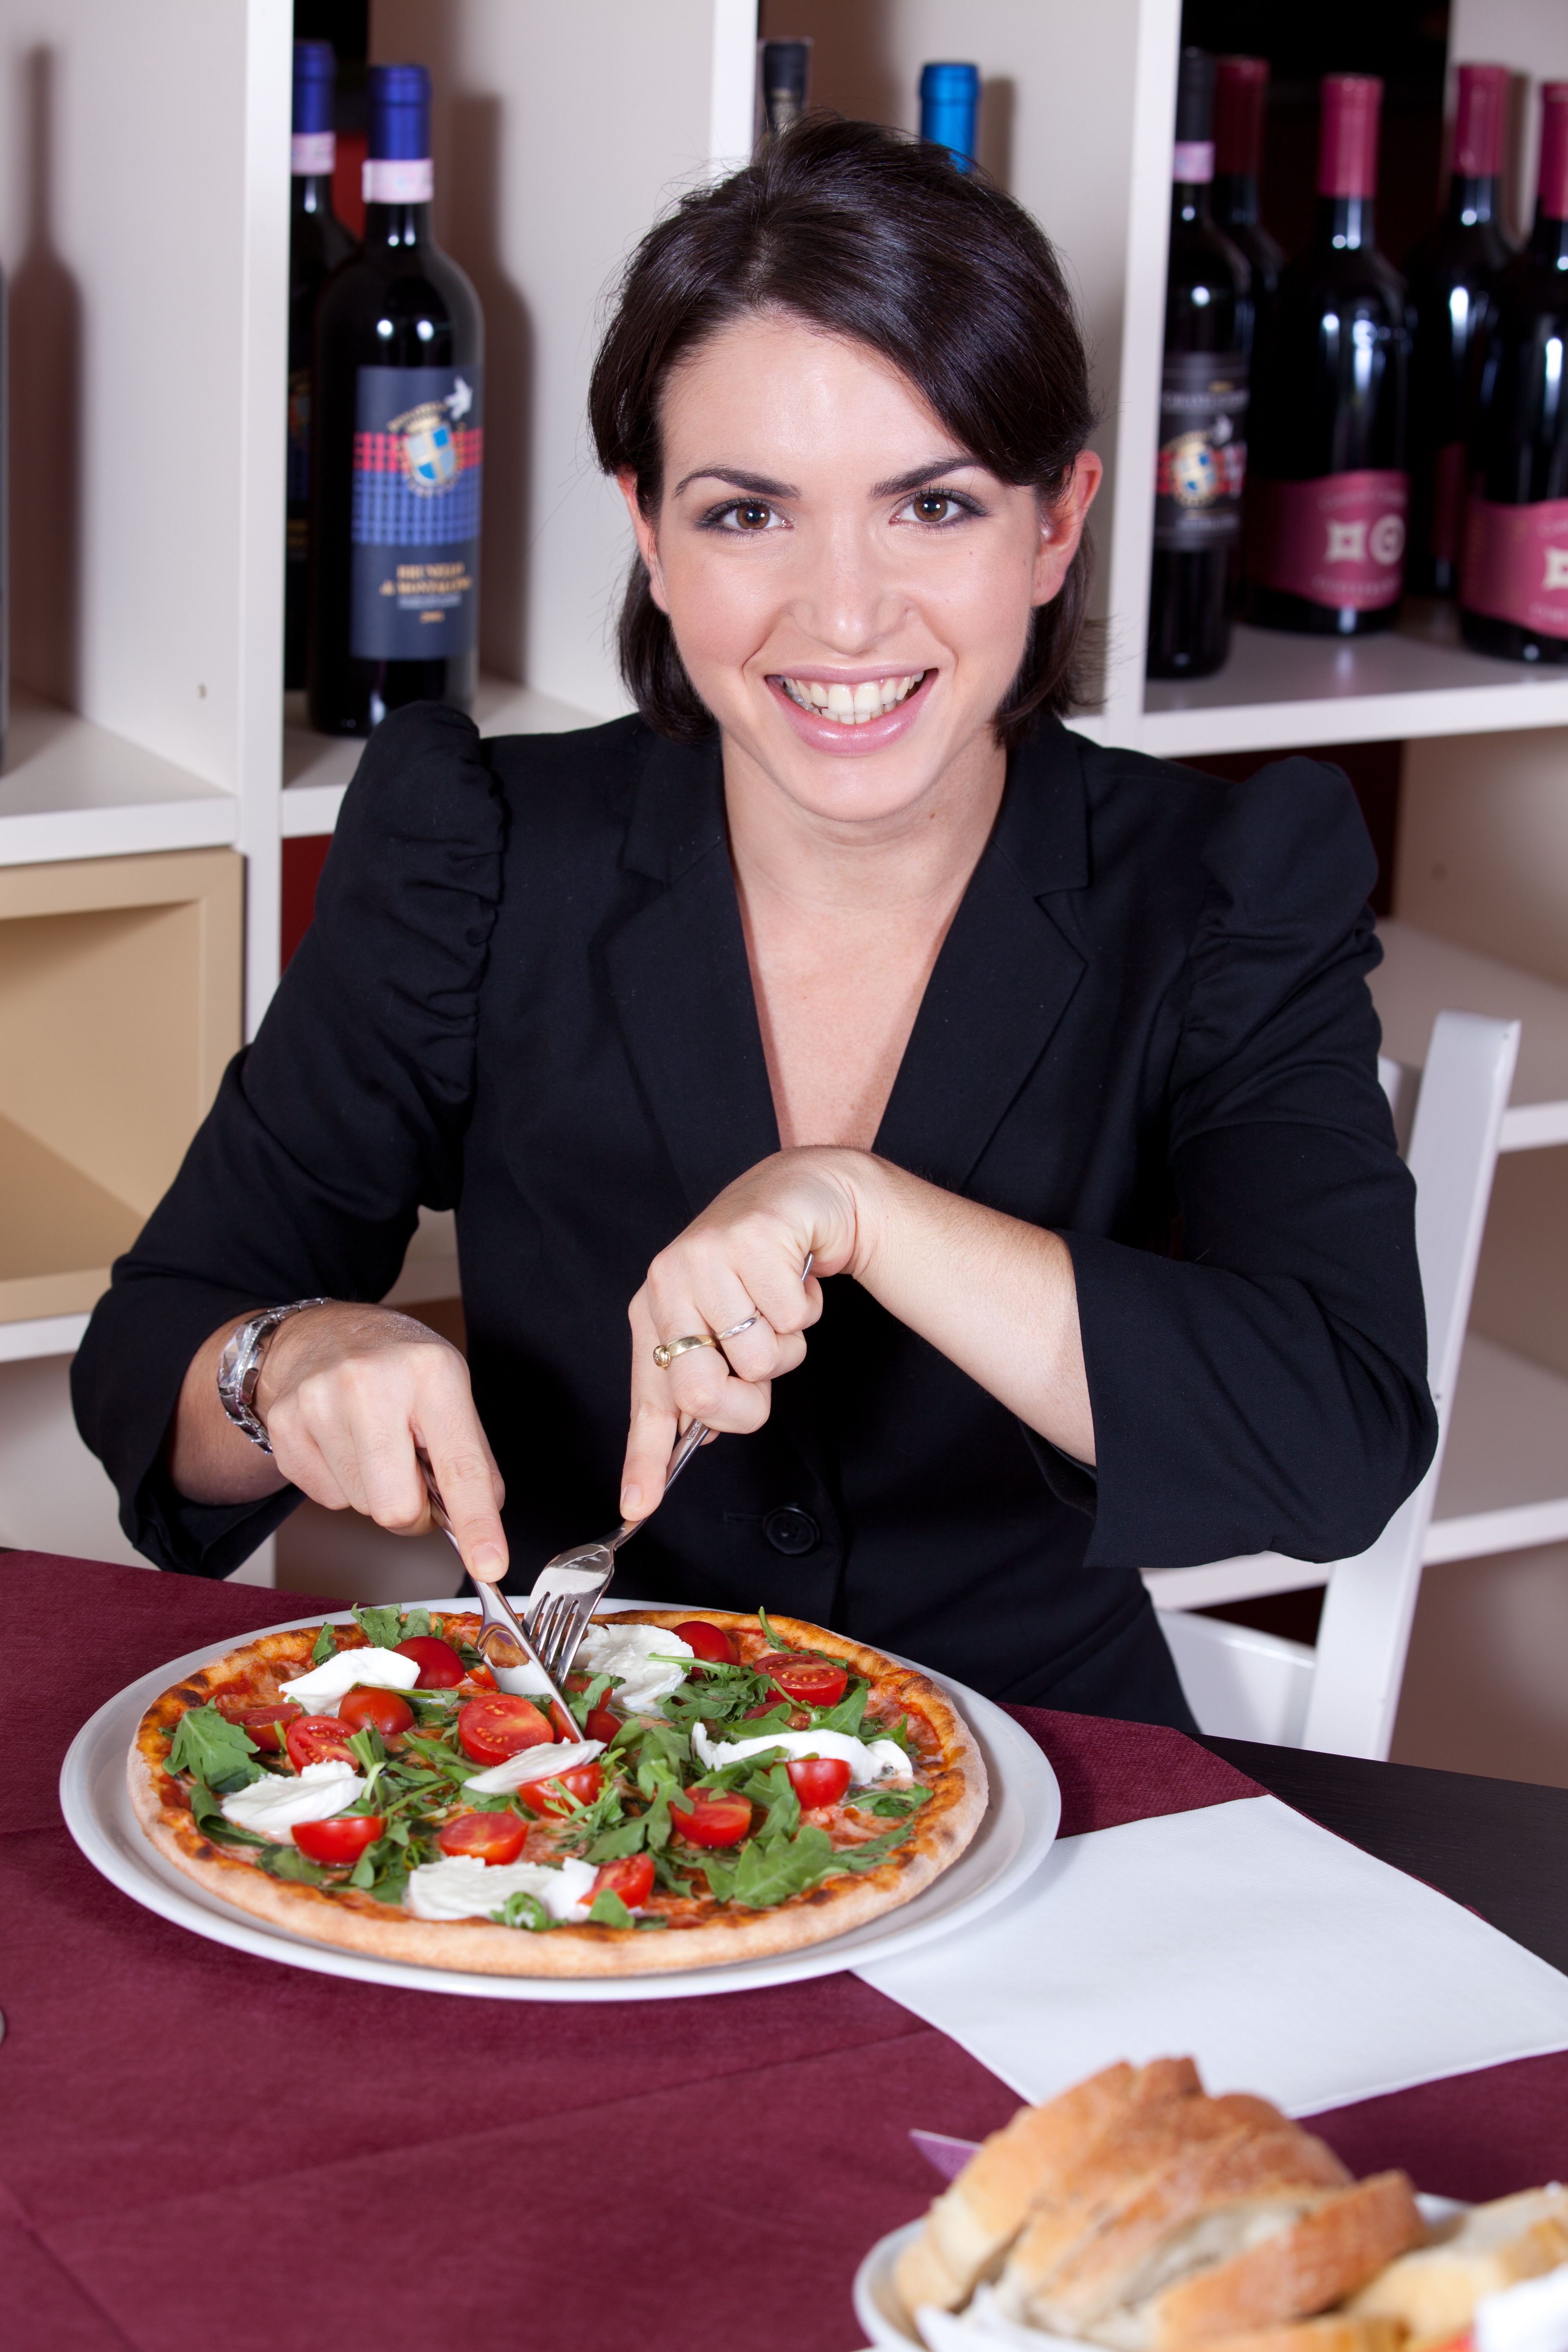
restaurant, dish, meal, food, lunch, cuisine, basil, pizza, tomato, eating, dinner, beauty, elegance, emotion, supper, pizzeria, sense